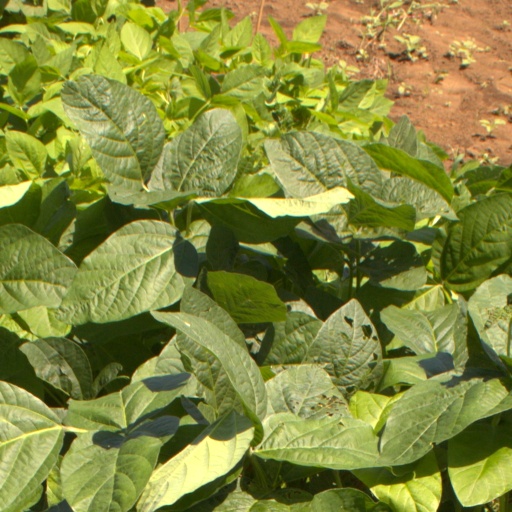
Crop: soybean